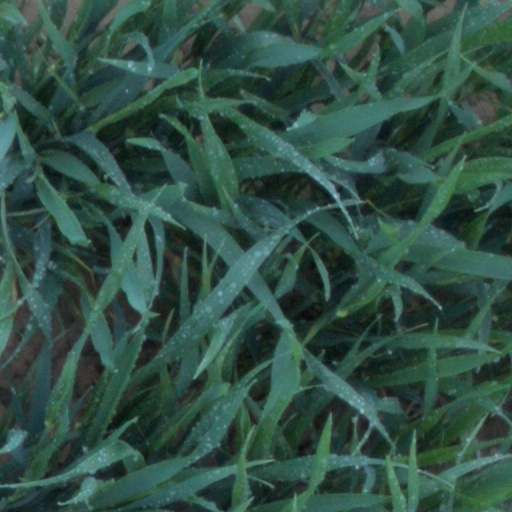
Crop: wheat